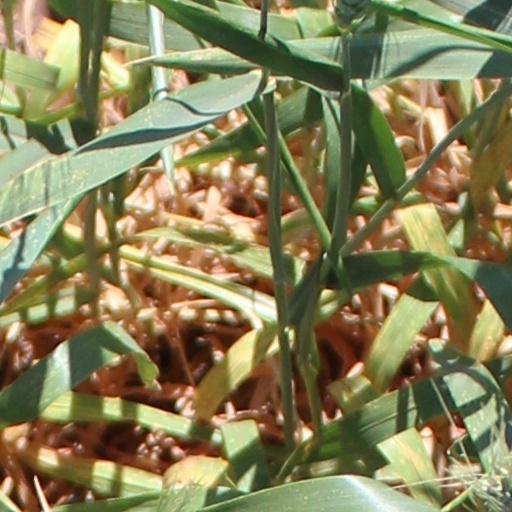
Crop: wheat